Juliet cap

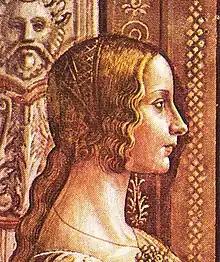
Fresco portrait of the teenage Ludovica Tornabuoni, late 1480s. Stretchy bias criss-cross between stiffer bands running from ear to ear

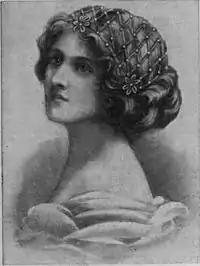
"A pretty and easily made Juliet cap in narrow gold braid and artistically coloured beads", from "Every Woman's Encyclopaedia", 1910.

A Juliet cap is a small open-work crocheted or mesh cap, often decorated with pearls, beads, or jewels, and chiefly worn with evening gowns or as bridal wear. The cap is named after the heroine of Shakespeare's "Romeo and Juliet", who is sometimes portrayed wearing one.